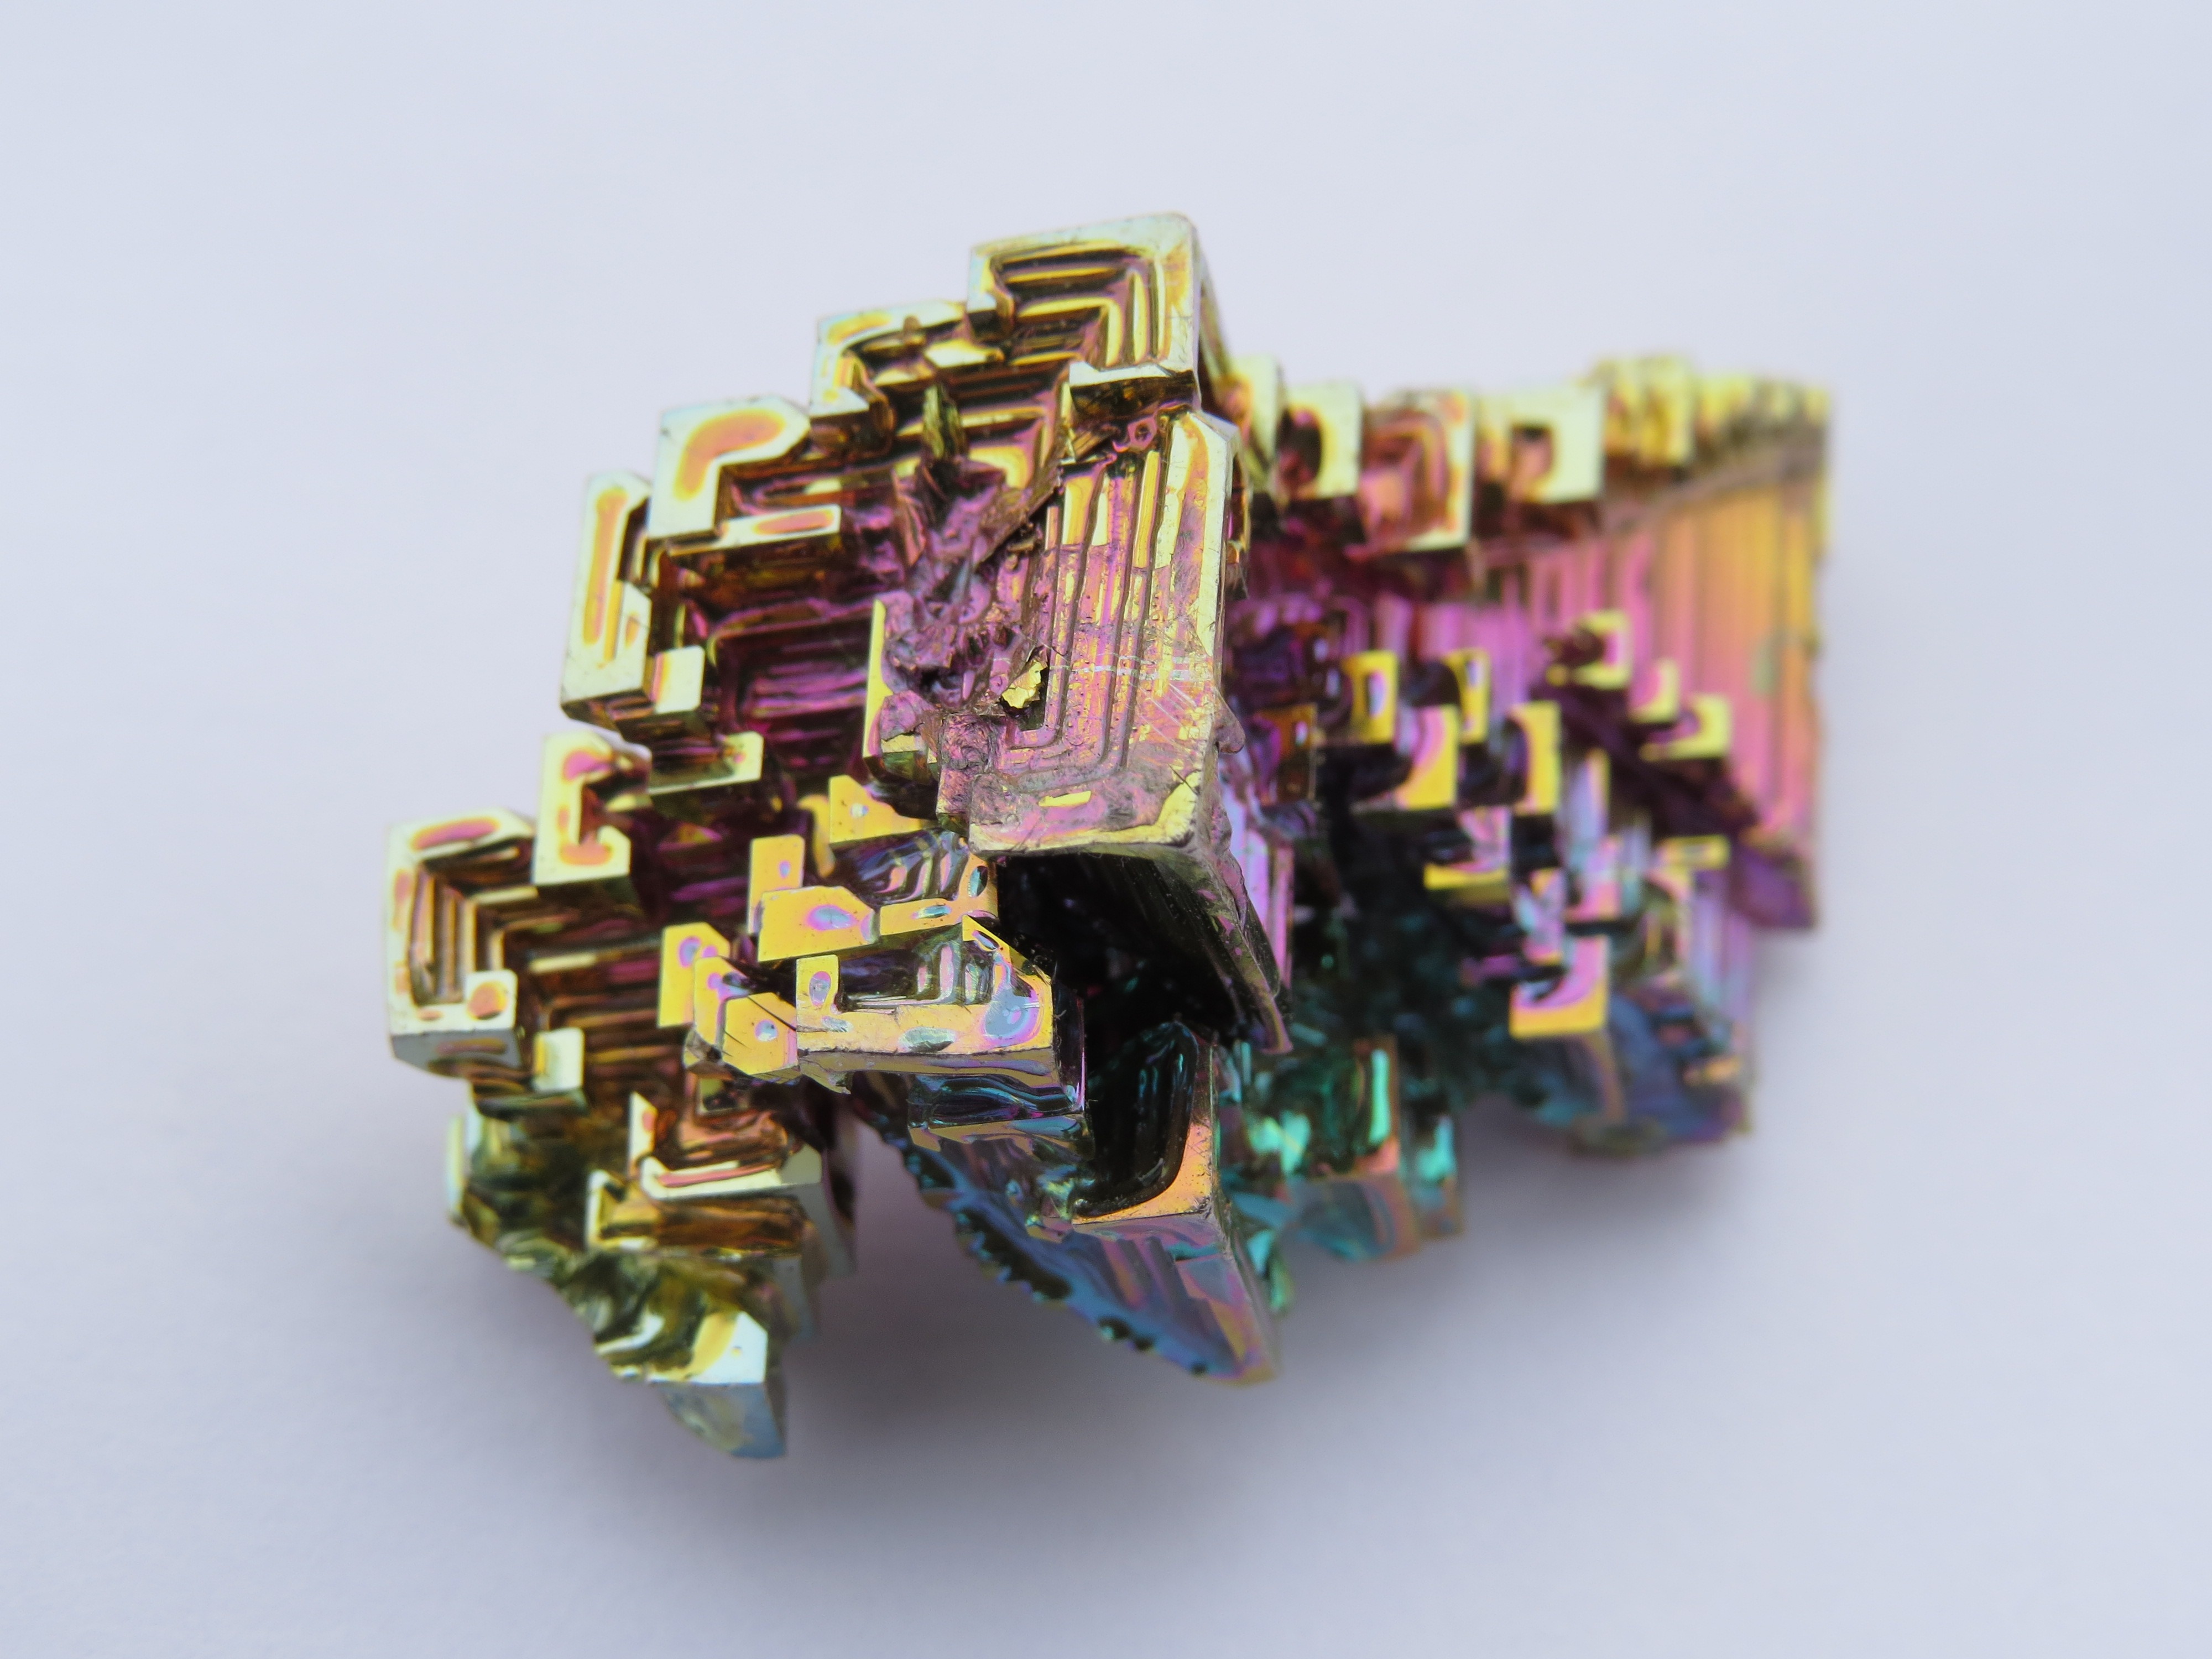
color, metal, colorful, bead, aesthetic, jewellery, art, spectrum, crystal, shiny, mineral, metallic, iridescent, bred, element, tint, brittle, color spectrum, synthetic, fashion accessory, bismuth, bismuth crystal, semi metal, bismuth crystal level, metallic gloss, chemical element, coarse crystalline, crystal structure, staircase shaped, synthetic bismutkristall, rhomboedrische crystal structure, rhomboedrisch